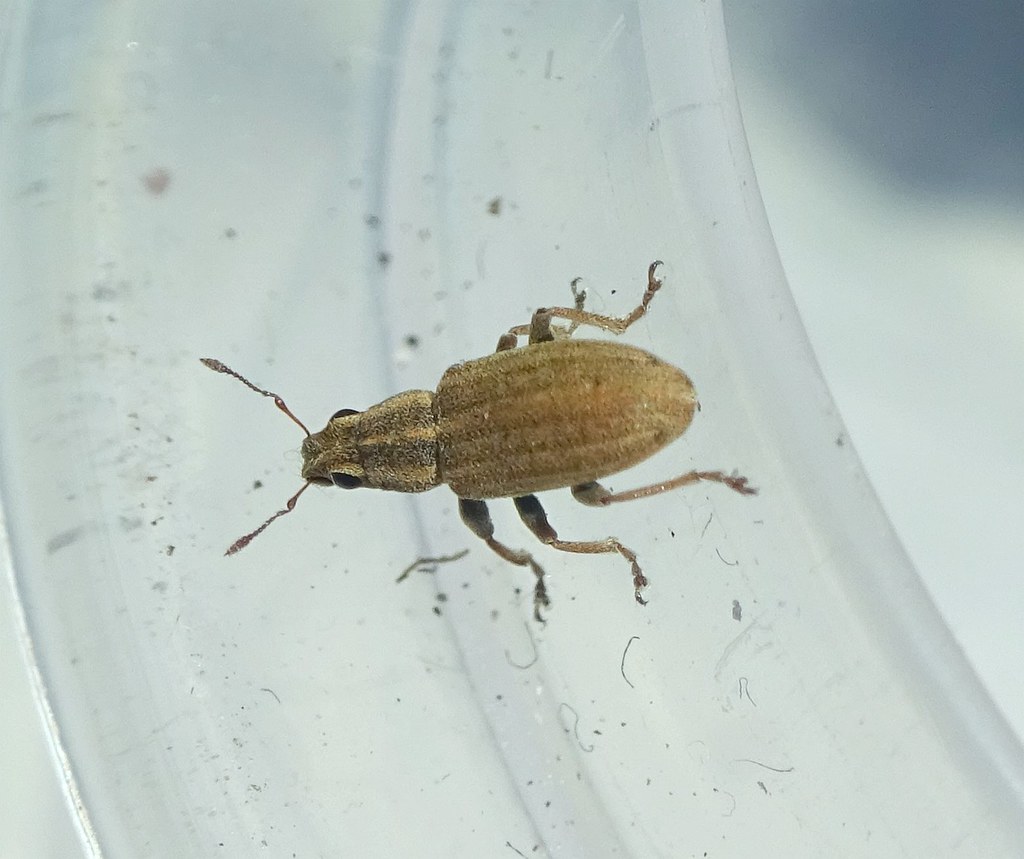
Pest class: pea_leaf_weevil